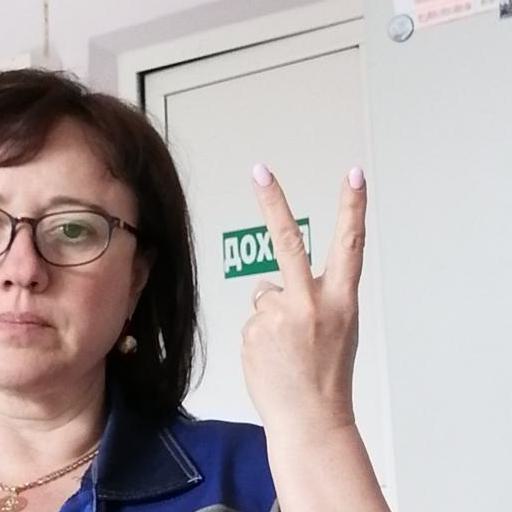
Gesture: peace_inverted